Sabaash Mapillai

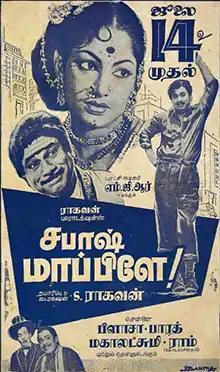
Theatrical release poster

Sabaash Mapillai is a 1961 Indian Tamil-language comedy film directed and produced by S. Raghavan. The film stars M. G. Ramachandran, M. R. Radha and Malini. Relative to other Ramachandran films, this one had a mediocre run for 70 days in theatres.